Dixon Recreation Center

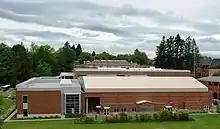
The center's exterior in 2008

Dixon Recreation Center is located on the Oregon State University campus in Corvallis, Oregon, United States.